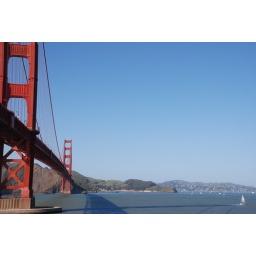
sailboat pulling bridge by shadow